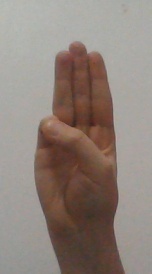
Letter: thaa